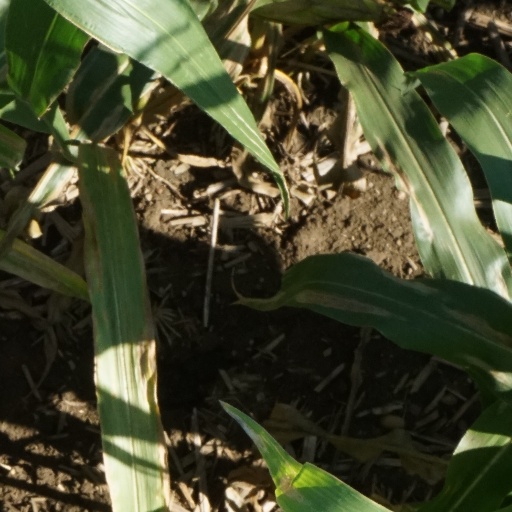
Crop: maize; corn